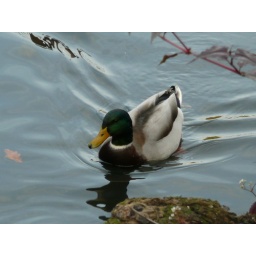
A duck swimming in Dulwich Park